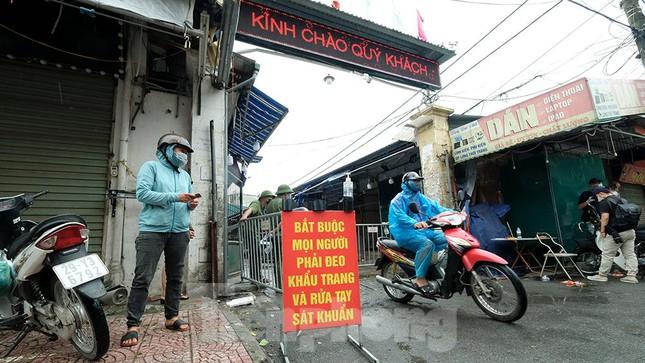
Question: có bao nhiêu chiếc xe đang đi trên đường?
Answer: có một chiếc xe đang đi trên đường